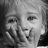
Emotion: surprise